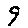
Label: 9